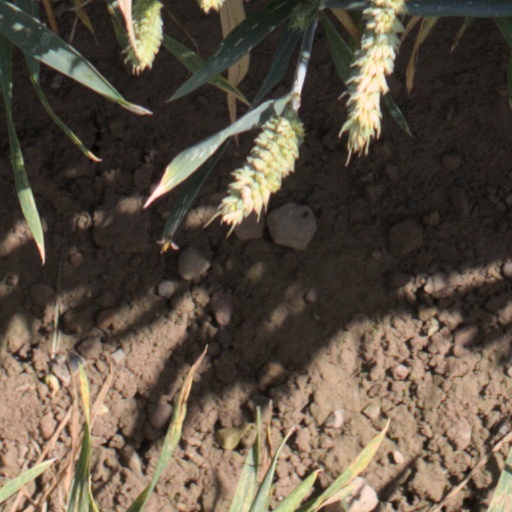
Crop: wheat